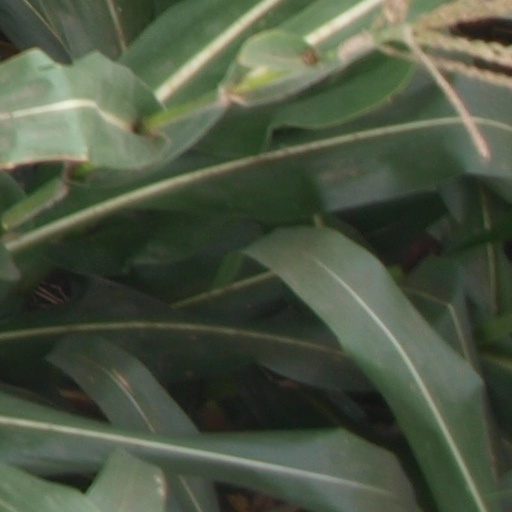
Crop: maize; corn